Alan Twigg

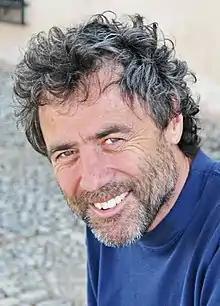

Alan Twigg, CM has received the Order of Canada, as a prolific journalist, historian, biographer, website-builder, film maker, community-builder and athlete. He created Canada's most-read, independent publication about books, BC Bookworld, a trade newspaper for the British Columbia book publishing industry and served as its publisher and main writer for thirty-three years until he gave the business away in 2020. He also founded or co-founded many of the province's major literary awards. When he was accorded an honorary doctorate by Simon Fraser University in 2022, SFU described him as British Columbia's leading man of letters. He also developed ABCBookWorld, an online encyclopedia of British Columbia authors. He is also a recipient of the Lieutenant Governor's Award for Literary Excellence in 2016.